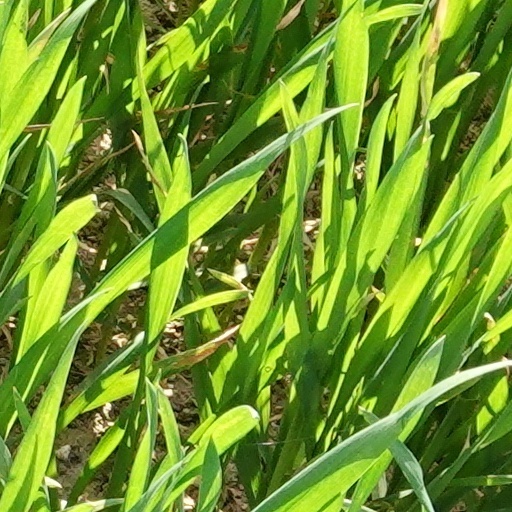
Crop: wheat